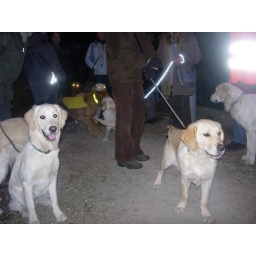
Alix is a female golden retriever and a service dog in training. Picture taken by her foster family.